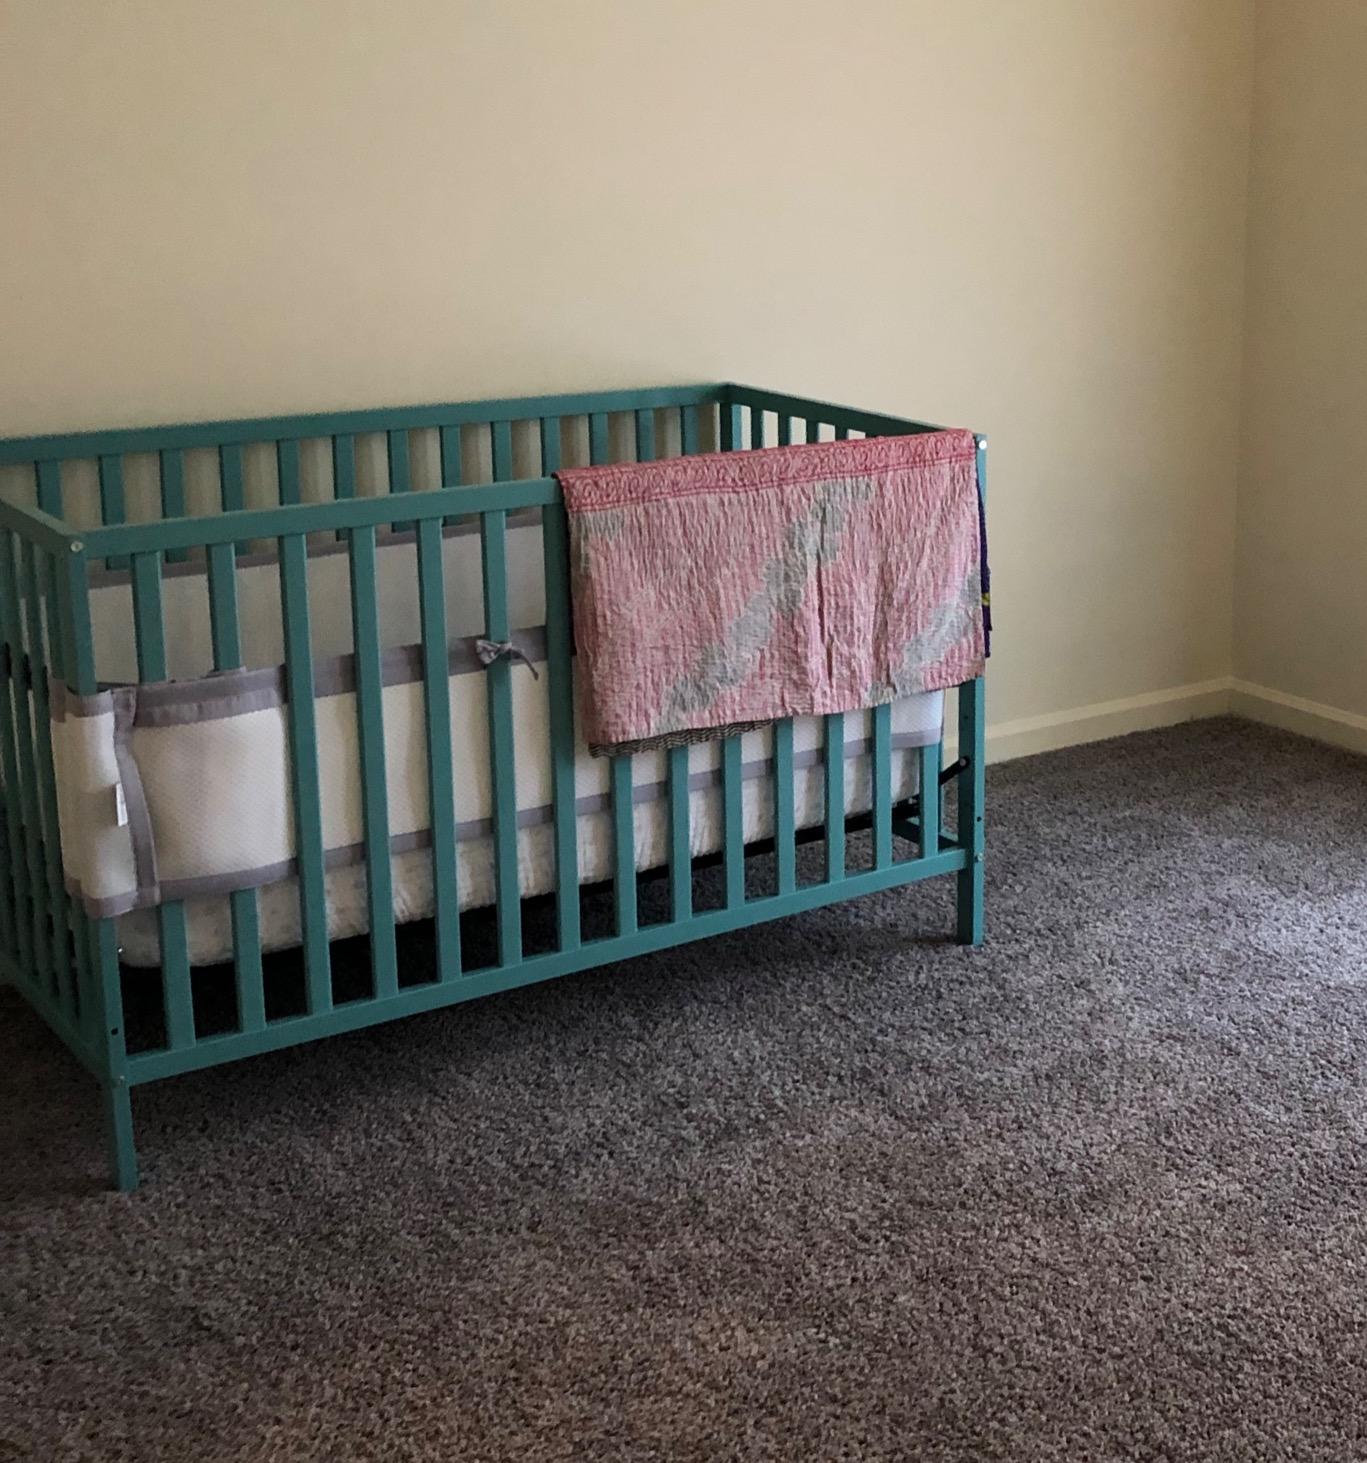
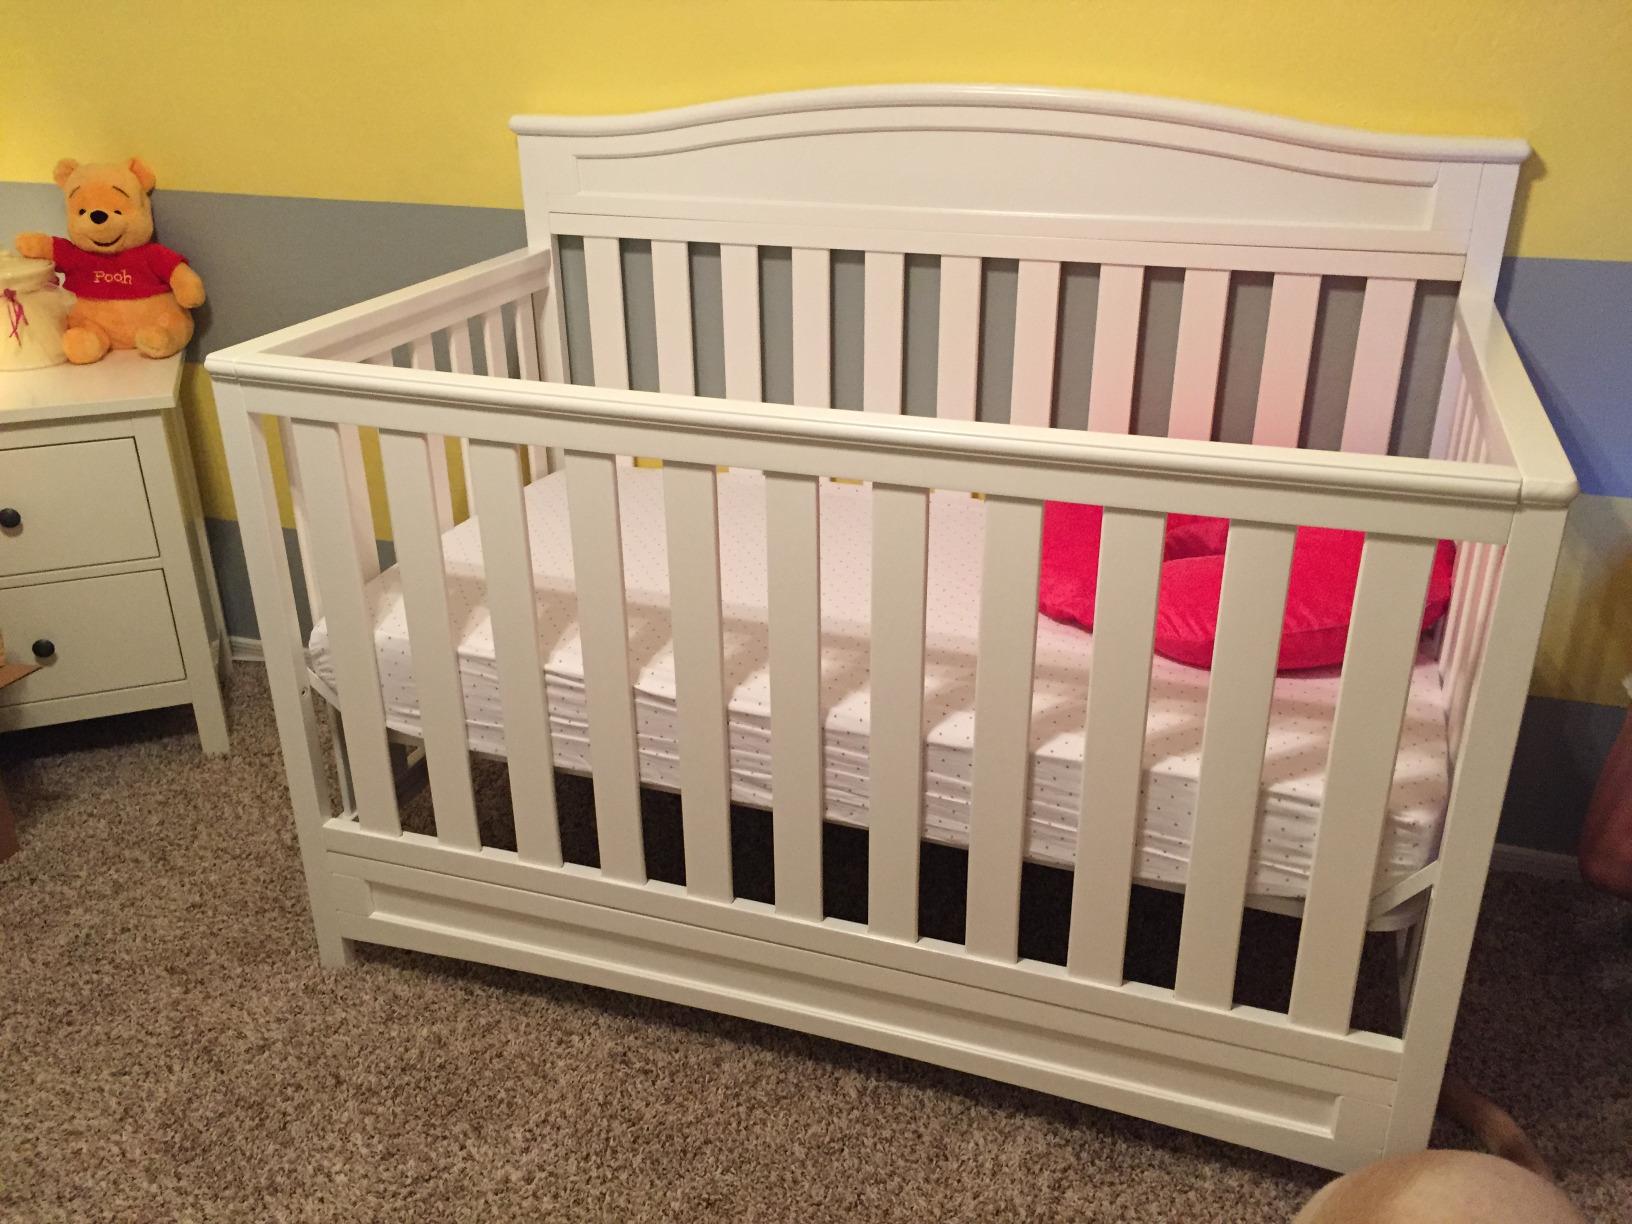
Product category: products_crib
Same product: no